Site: brandenburg
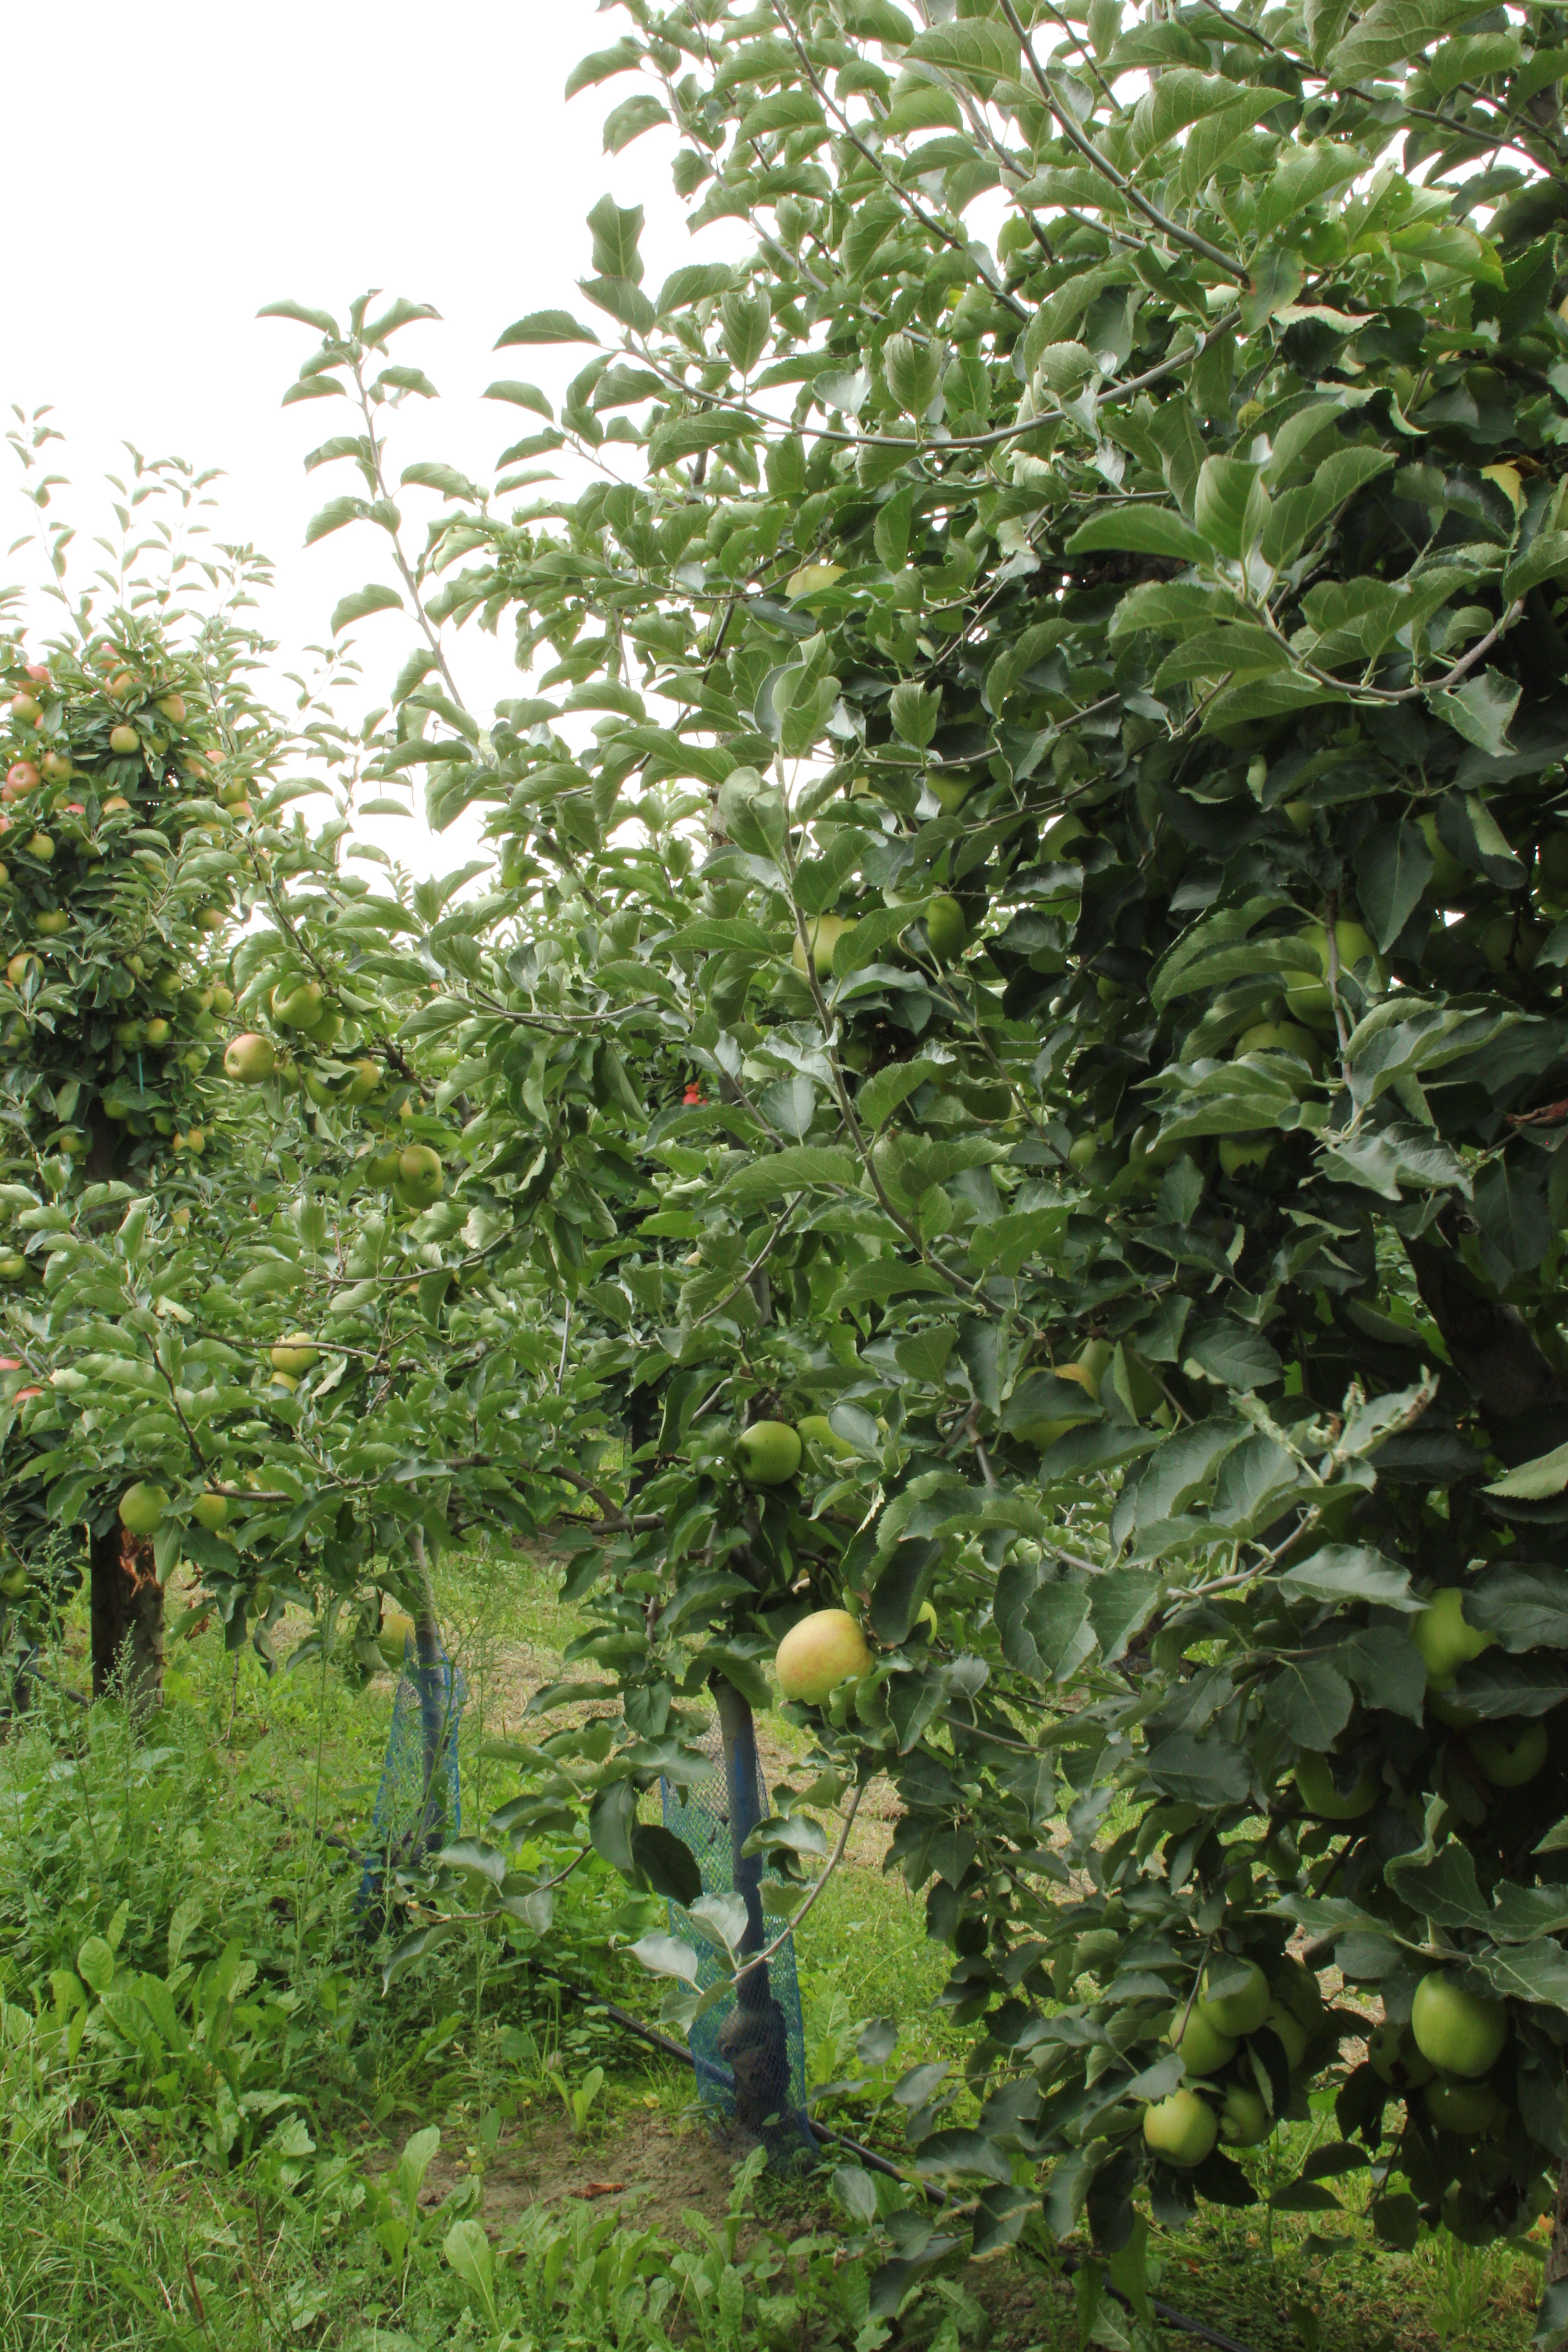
Growth stage (BBCH 87): Maturity of fruit and seed